Mark Jenkinson

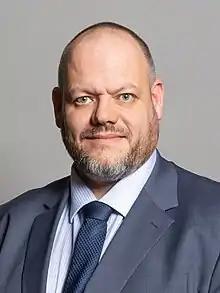
Official portrait, 2020

Mark Ian Jenkinson (born 28 January 1982) is a British Conservative Party politician who served as the Member of Parliament (MP) for the abolished seat of Workington from 2019 to the 2024 general election. In the 2024 United Kingdom general election, he contested Penrith and Solway but was defeated by Labour candidate Markus Campbell-Savours.